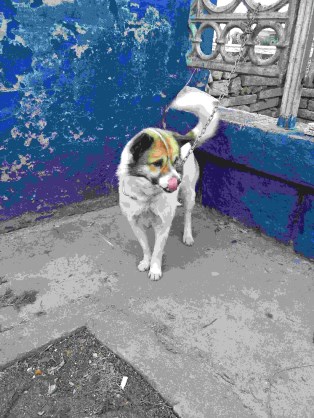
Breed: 3336-n000121-chinese_rural_dog